Follow That Girl

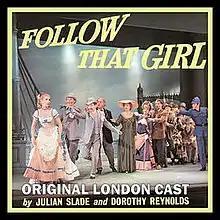
Original London Cast Album

Follow That Girl is a musical adapted by Julian Slade and Dorothy Reynolds from their original Bristol Old Vic production "Christmas in King Street". The story centers on a girl named Victoria Gilchrist, whose parents want her to marry one of two businessmen. She objects and runs away. Her capture after a long chase by a policeman, Tom, leads to romance and finally marriage to him. The original production contained many topical and local Bristol references — the heroine Victoria was named after the Bristol University Students Union building — but most of these were replaced when the show was revamped for its West End production.